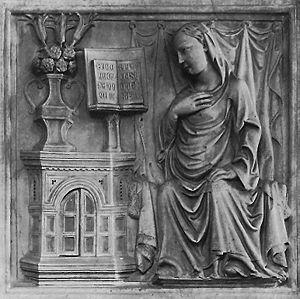
L' Église de la Misericordia, aussi appelée Santa Maria del Prato, est une église catholique située à San Casciano Val di Pesa, dans la ville métropolitaine de Florence et appartenant au diocèse de la même ville. Bâtie au XIVᵉ siècle, elle contient des œuvres très importantes comme le Crucifix de Simone Martini et la chaire de Giovanni di Balduccio.